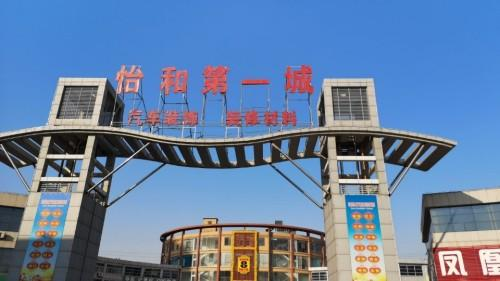
地标名称：怡和第一城
所在城市：潍坊市·奎文区